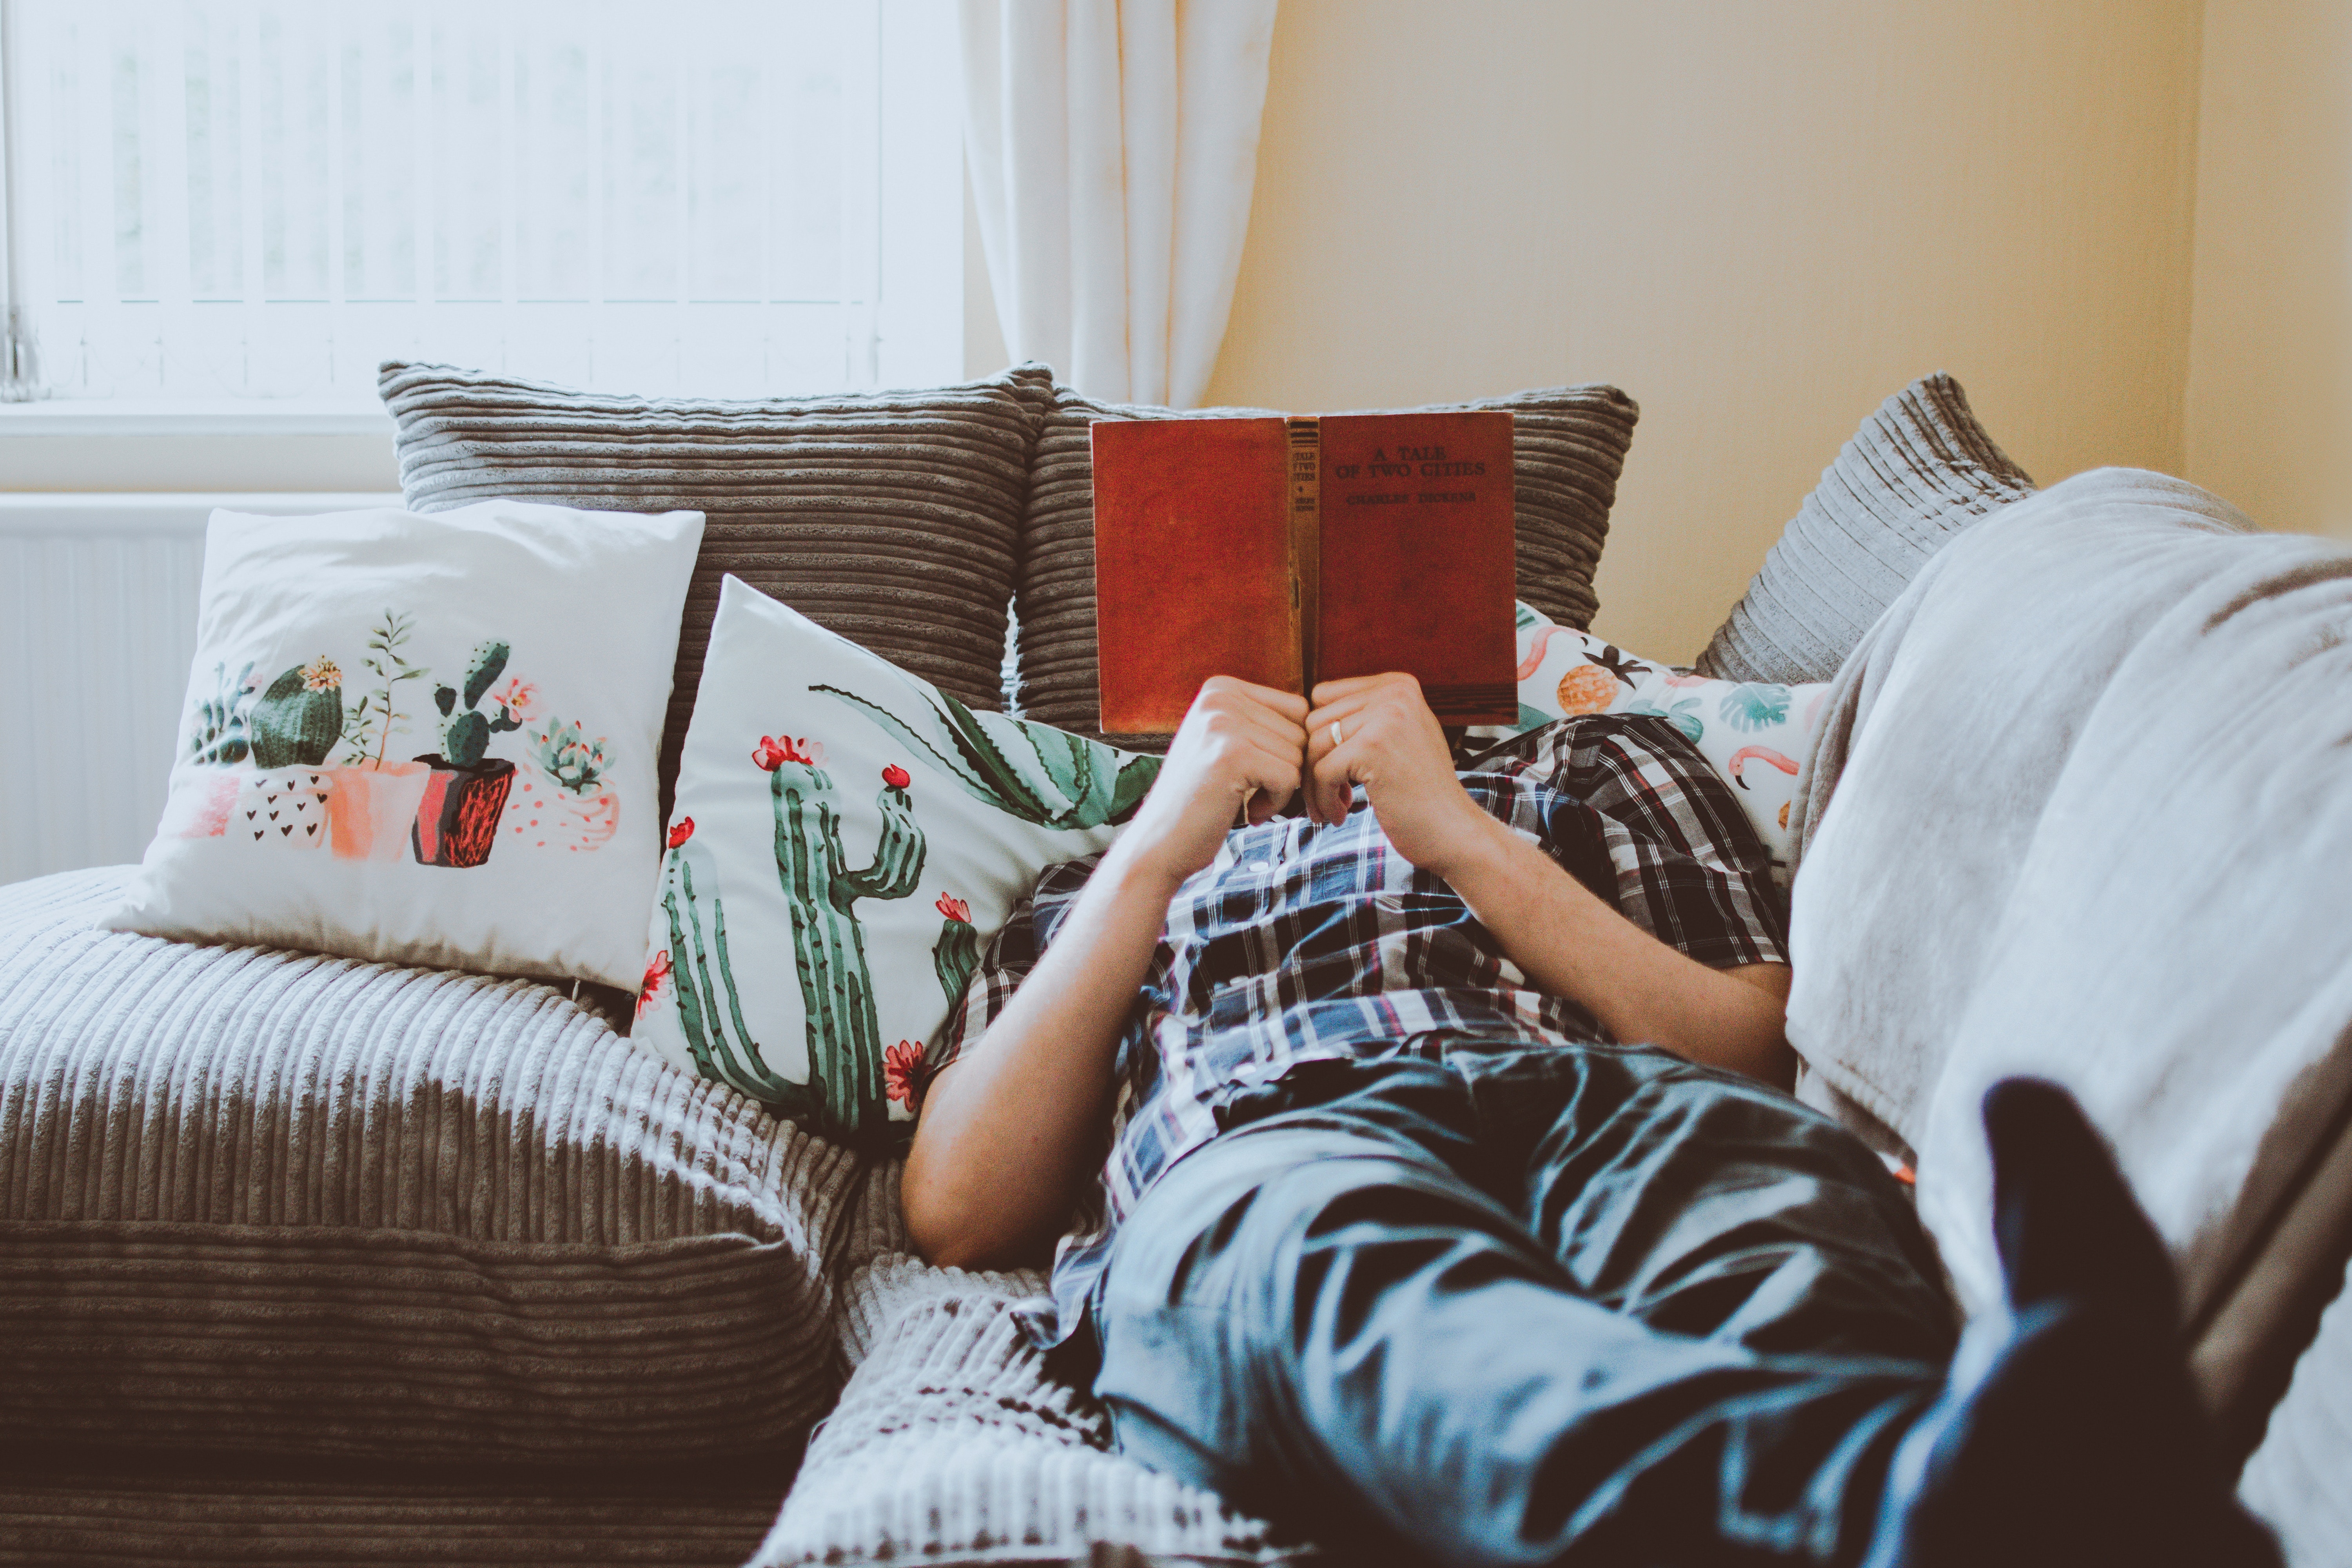
furniture, room, textile, pillow, cushion, couch, bed, linens, bedroom, interior design, bed sheet, bedding, girl, comfort, flooring, product